Chasing Static

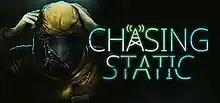
Steam header art

Chasing Static is a video game released by Headware Games, the studio of independent developer Nathan Hamley. Described as a "psychological horror short story", the game is an exploration-based horror adventure game set in an open-ended Welsh countryside. A demo of the game was released as part of the 2021 horror game compilation "Haunted PS1 Demo Disc", curated by independent developer Breogán Hackett. "Chasing Static" received a mixed reception from reviewers, with praise directed to the game's presentation, writing and atmosphere, and criticism of its short length and ending. In January 2023, the game was ported by publisher Ratalaika Games to consoles.